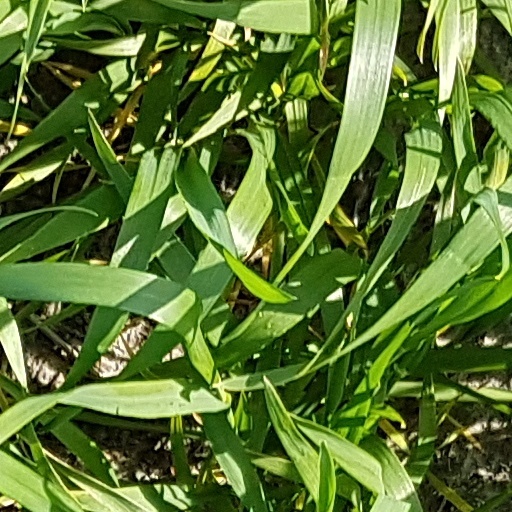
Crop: wheat